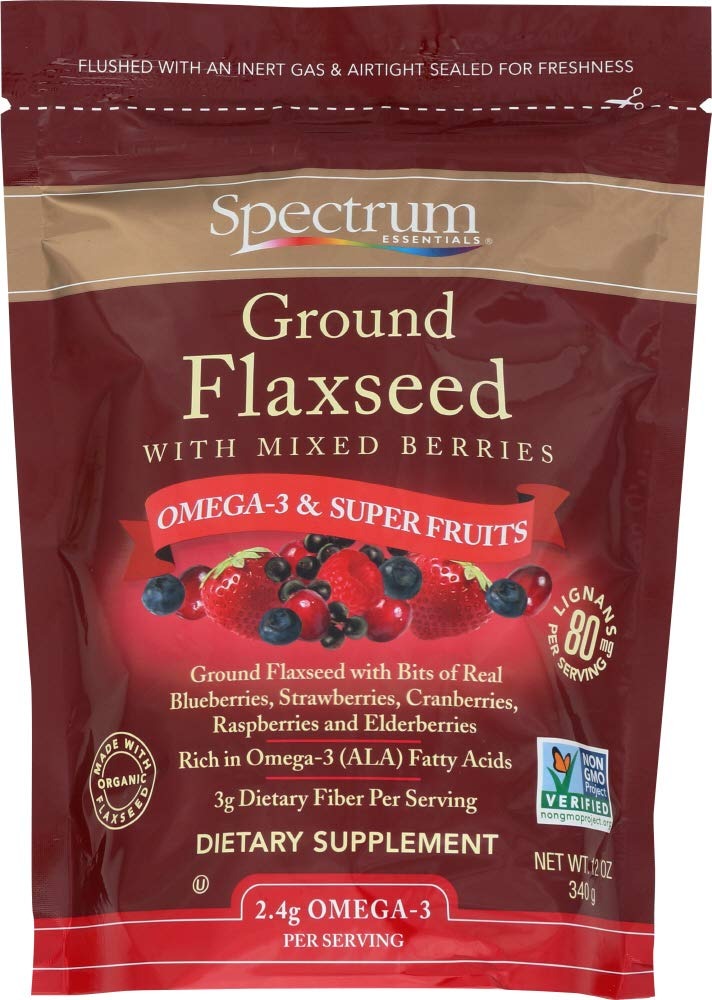
Item Name: Spectrum Ground Flaxseed with Mixed Berries - NOW with Super Fruits Raspberries and Elderberries! 2-Pack (12-oz. ea.)
Value: 2.0
Unit: Count

Price: 14.24